List of cleaning products

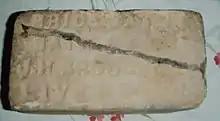
A bath brick

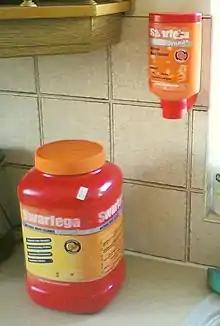
A bottle of Swarfega and a dispenser

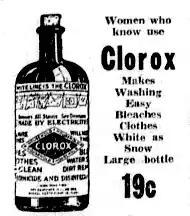
A 1922 newspaper advertisement for Clorox bleach

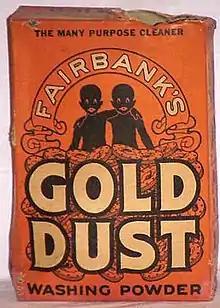
A box of Gold Dust washing powder, 1904

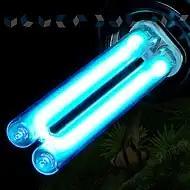
A UV-emitting gas discharge lamp for the sterilization of water, an example of a germicidal lamp

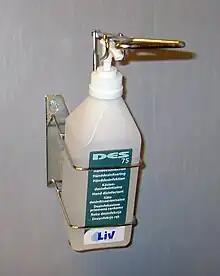
Alcohol-based hand sanitizer in a hospital

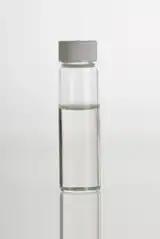
Pine oil

Disinfectants are antimicrobial agents that are applied to the surface of non-living objects to destroy microorganisms that are living on the objects.